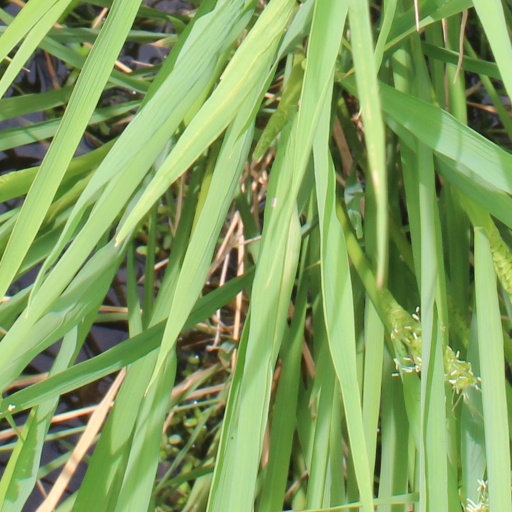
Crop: rice